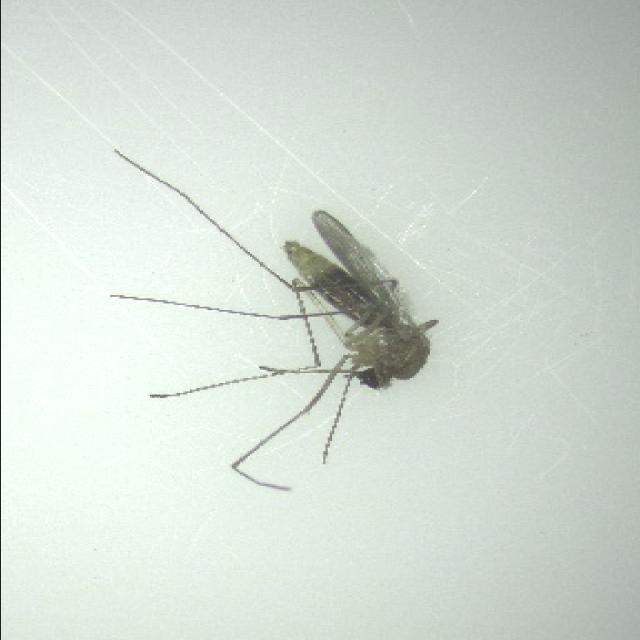
Species: culex_pipiens